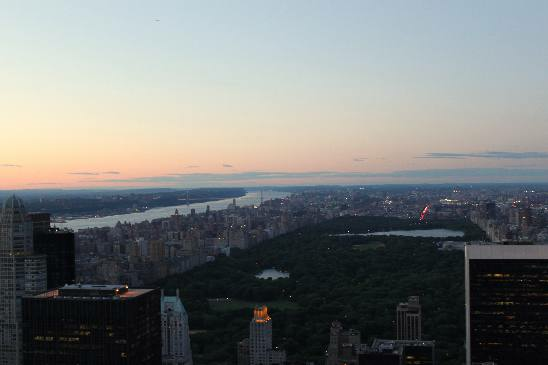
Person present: No